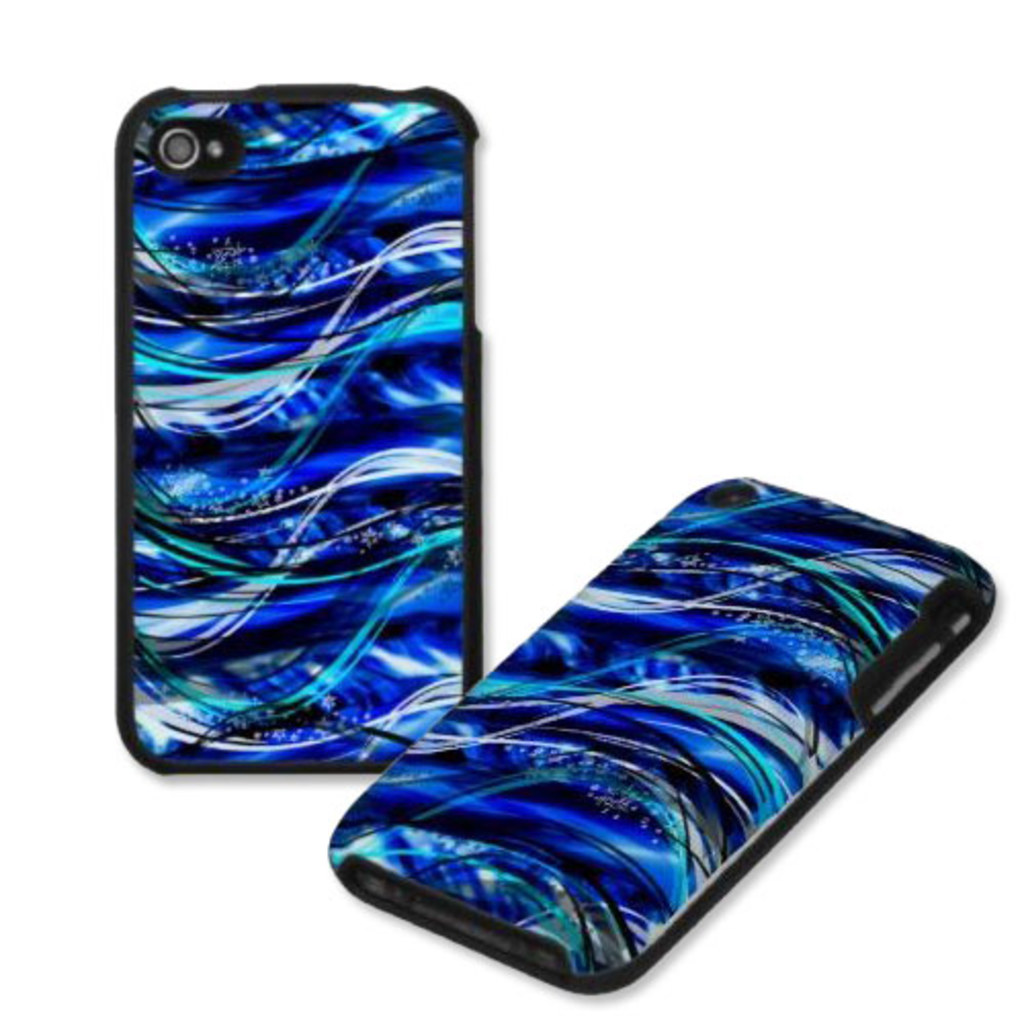
Label: others